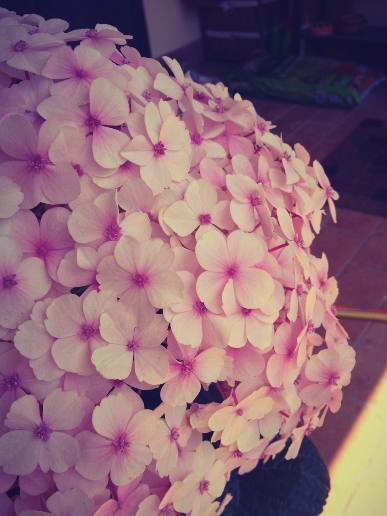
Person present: No